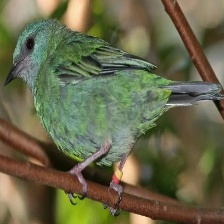
Species: BLUE DACNIS
Scientific name: DACNIS CAYANA